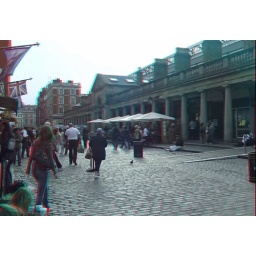
Covent Garden London in anaglyph 3D stereo red cyan glasses to view